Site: brandenburg
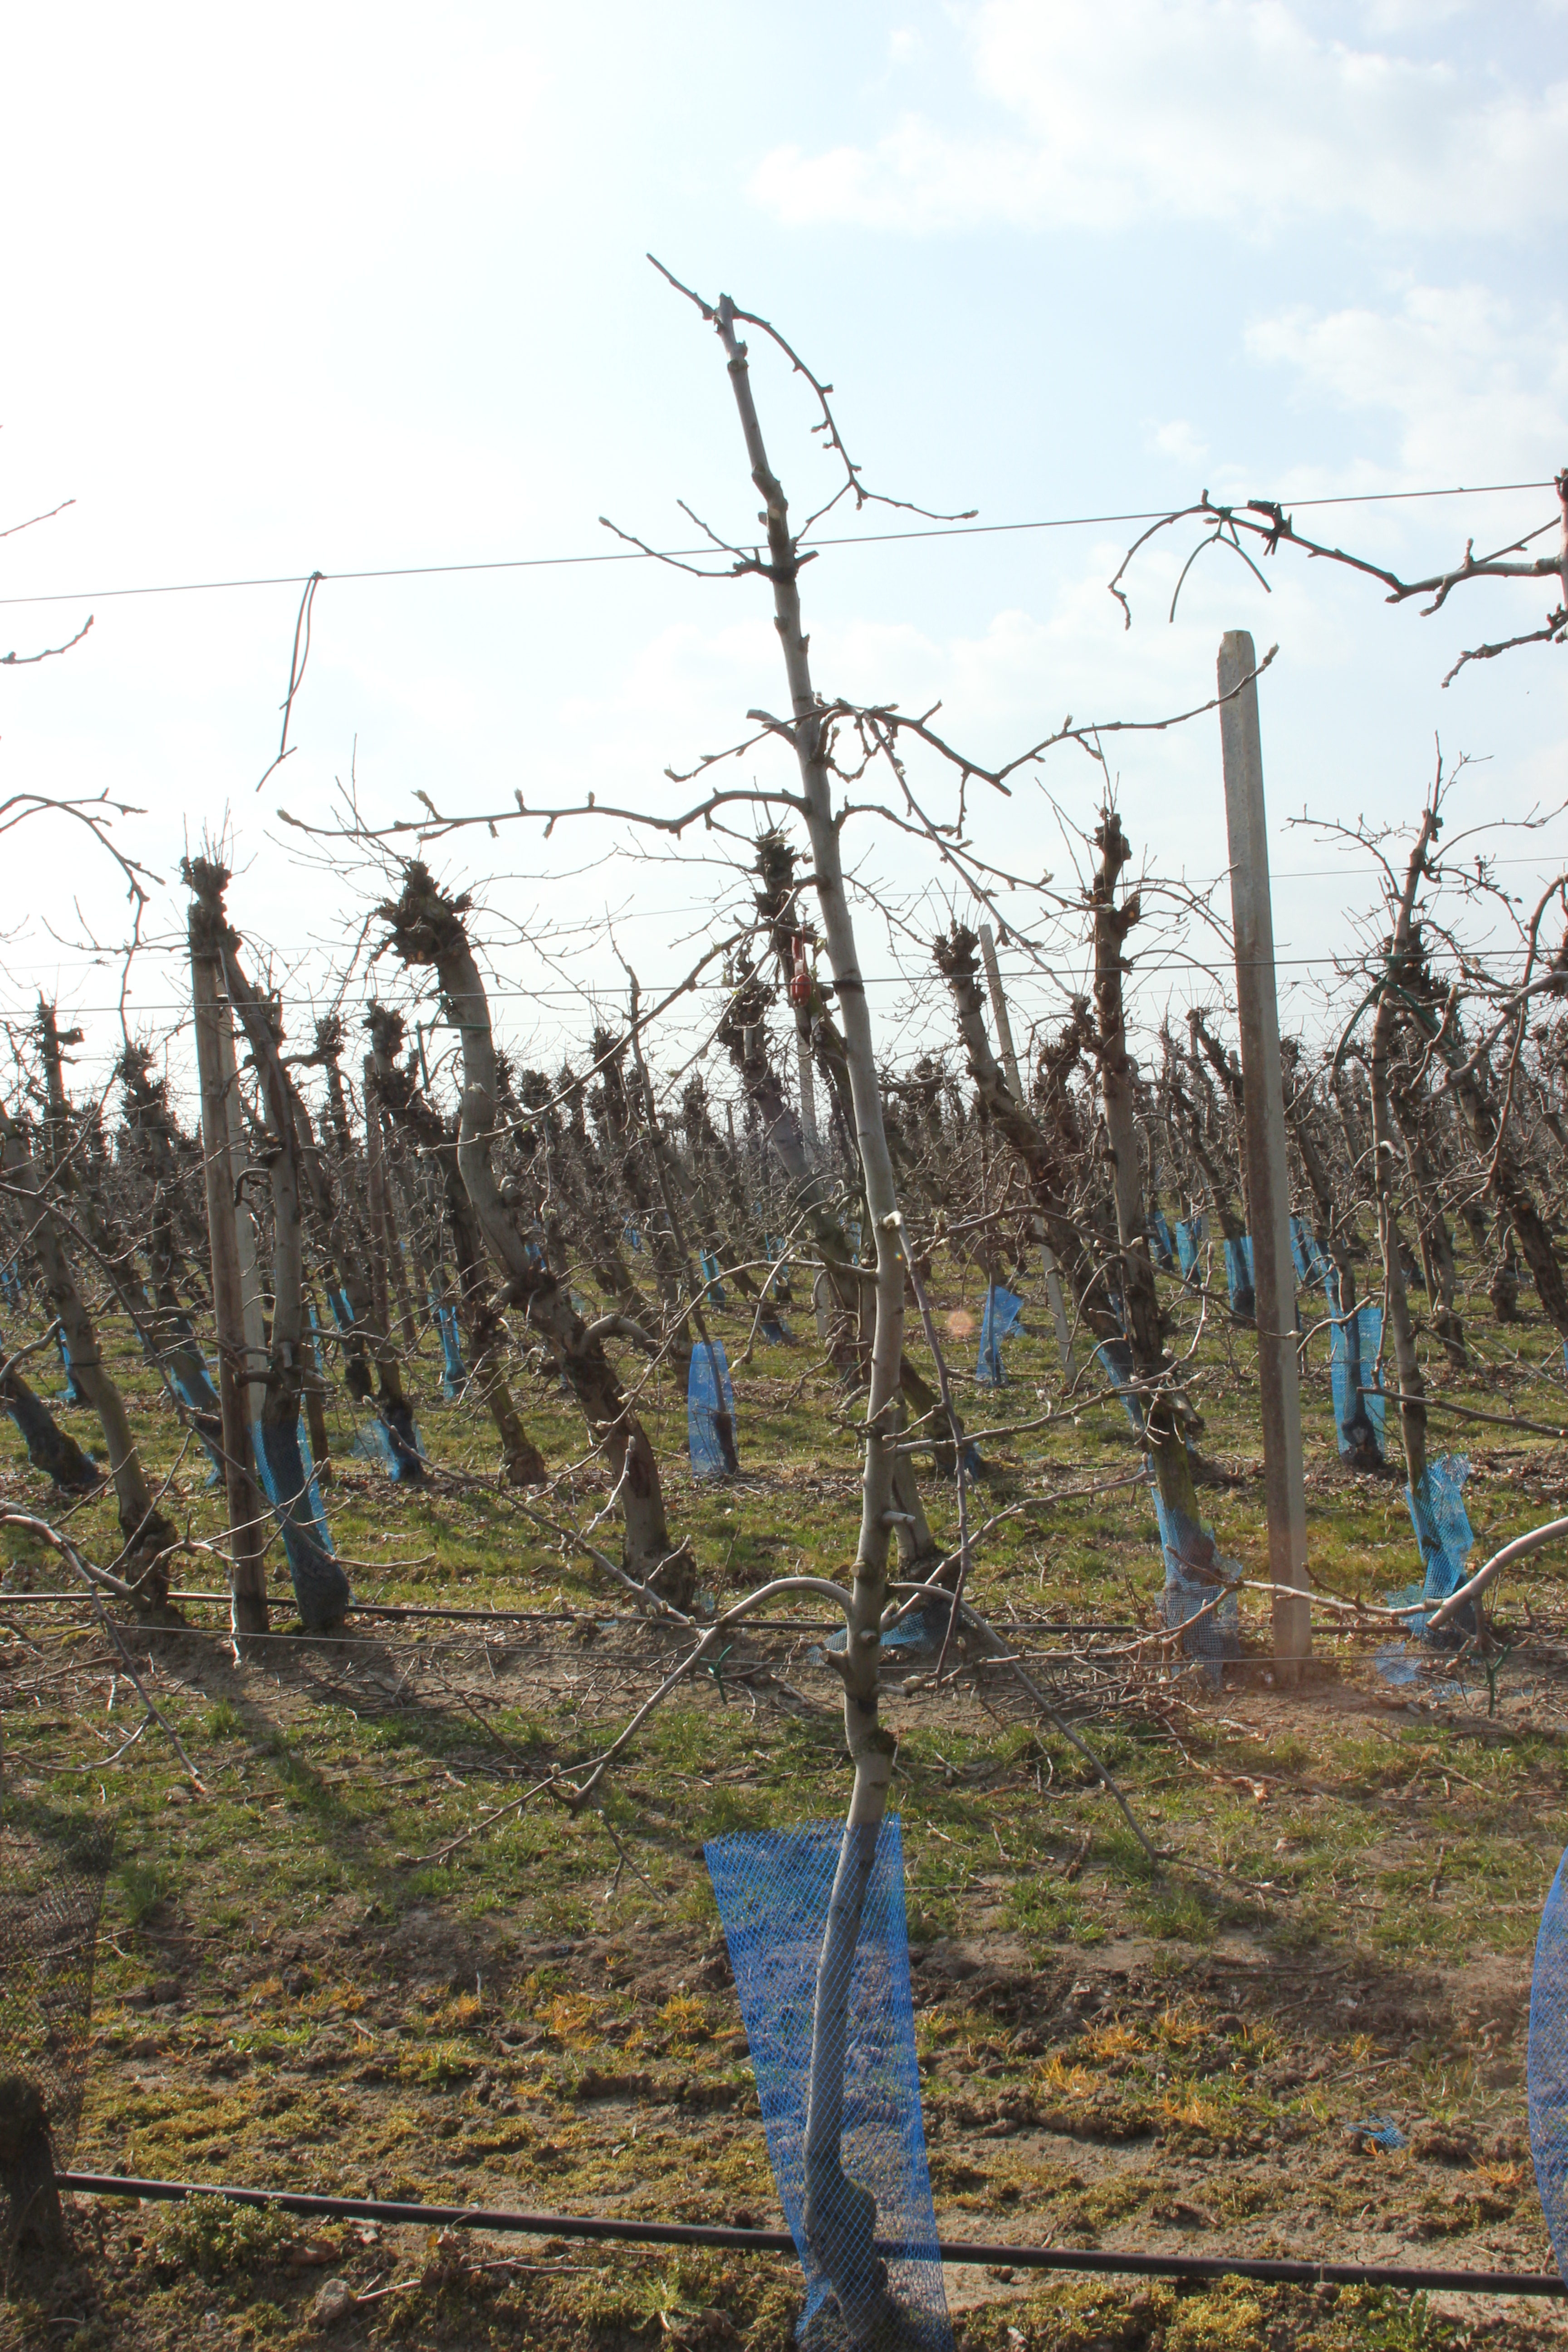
Growth stage (BBCH 03): Bud development